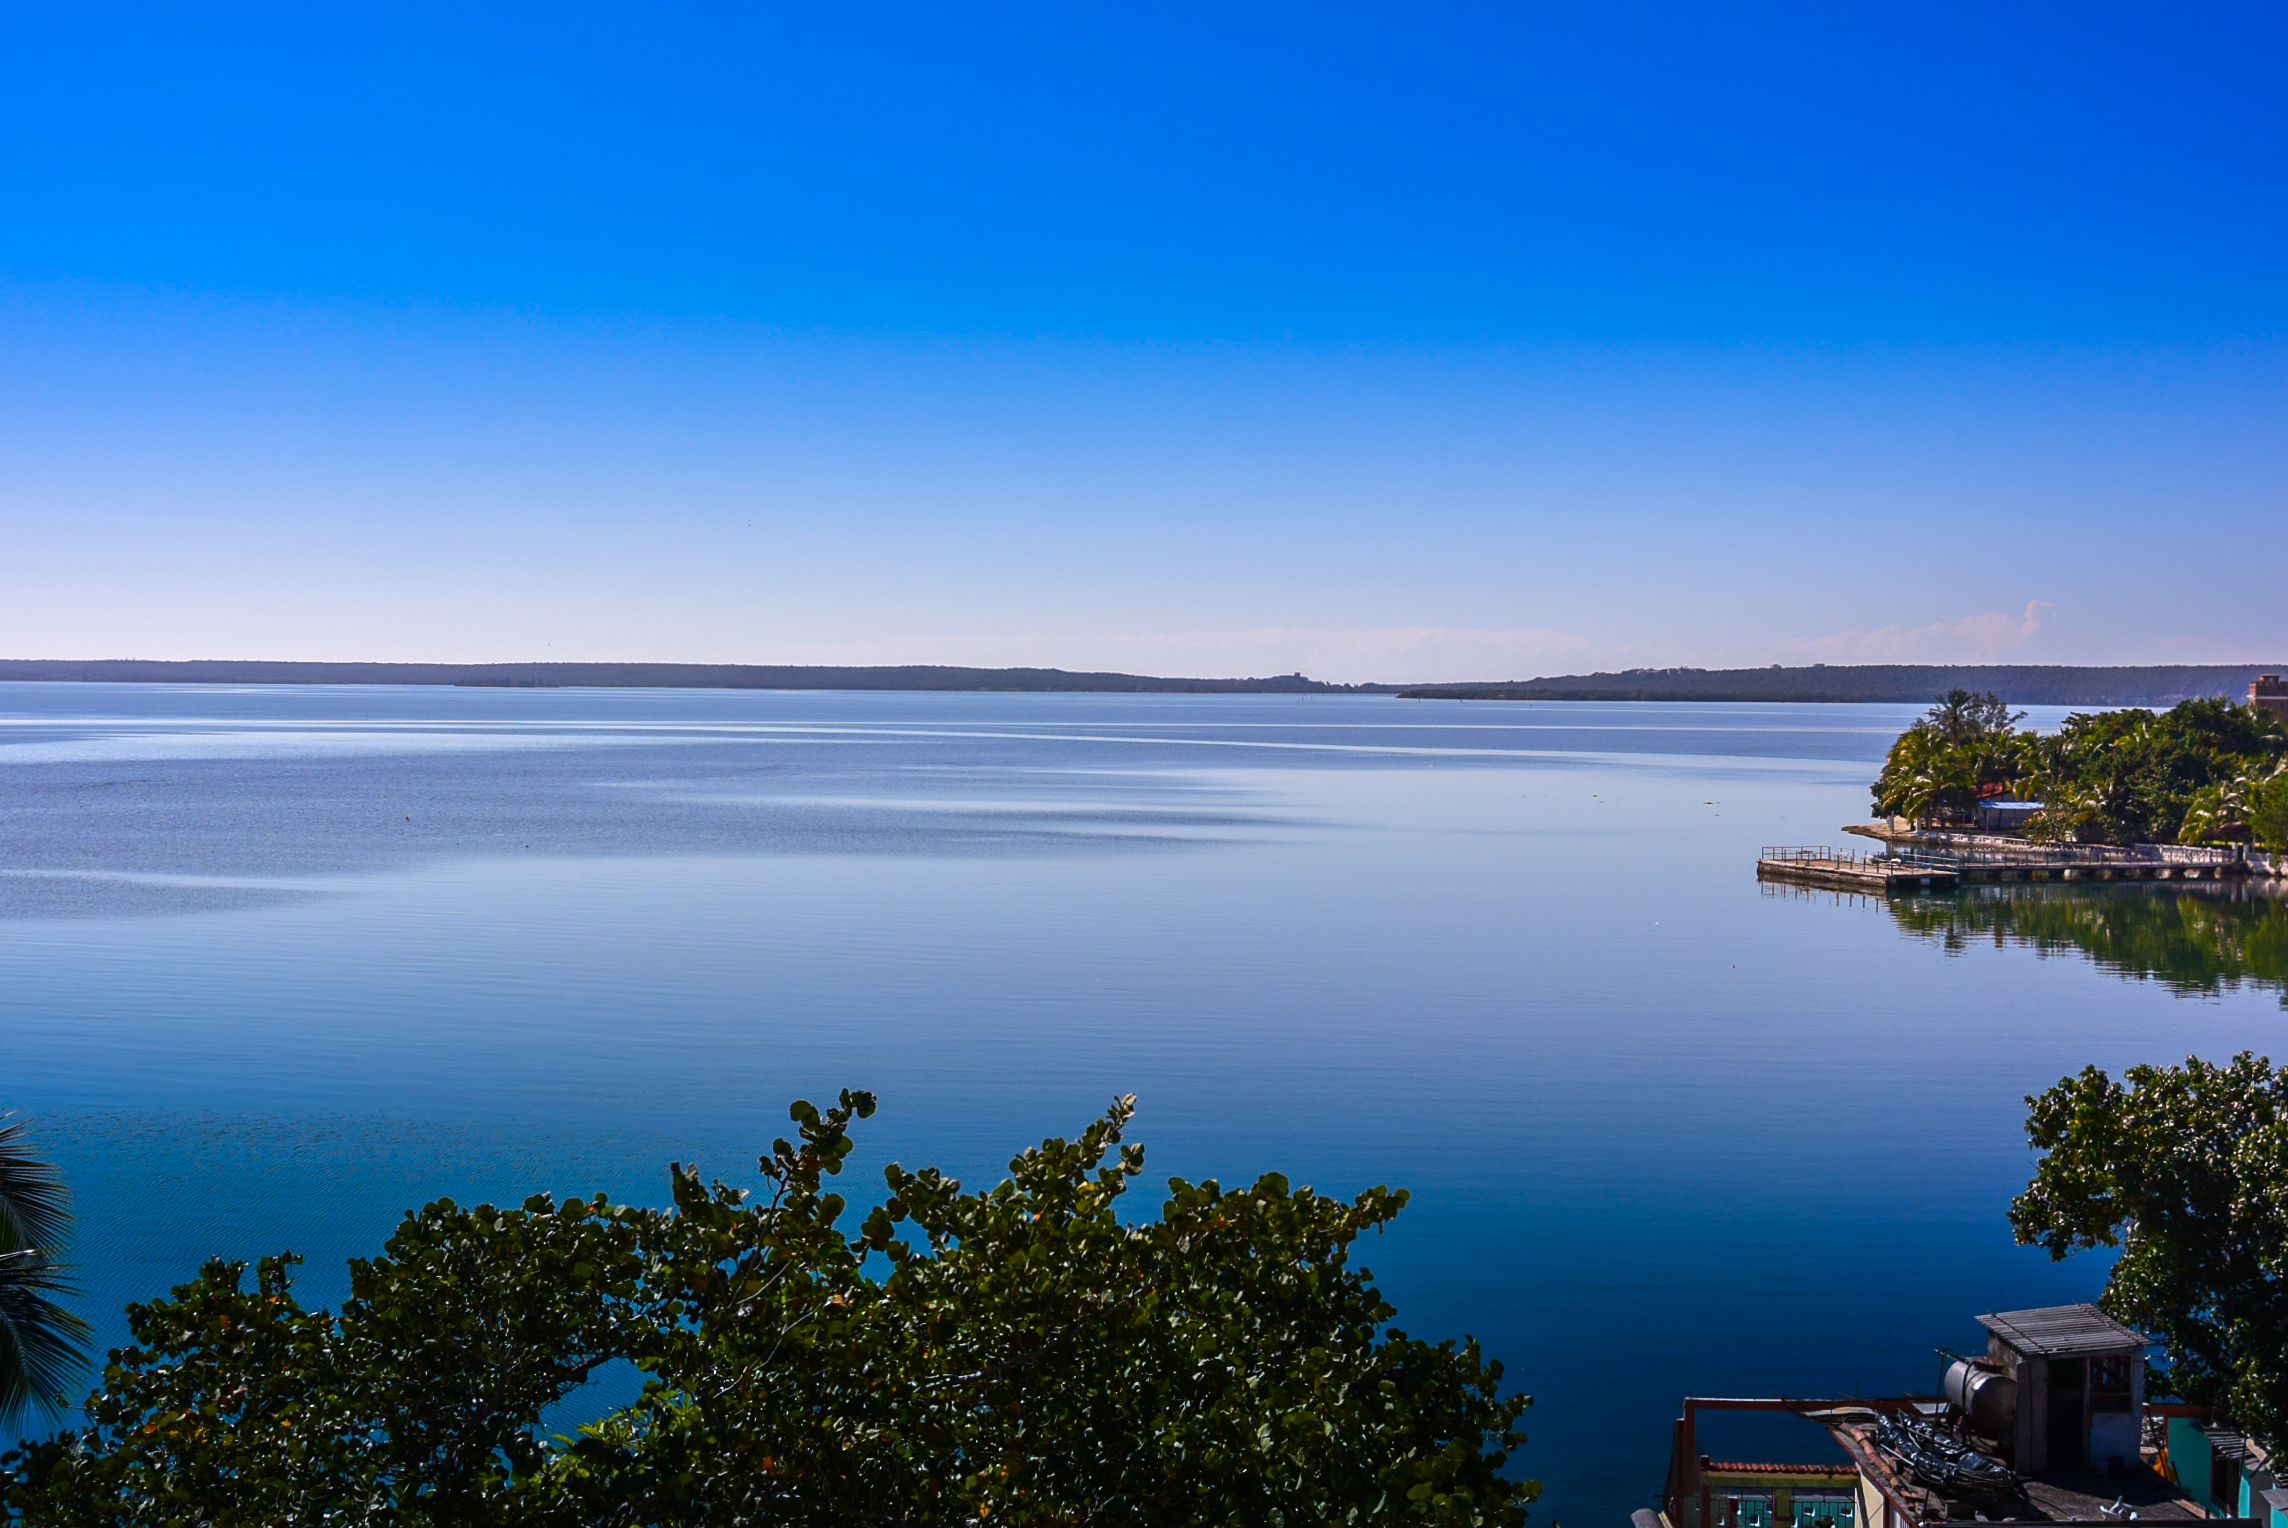
landscape, sea, coast, water, ocean, horizon, shore, lake, town, view, dawn, city, travel, dusk, cove, reflection, tropical, lagoon, bay, reservoir, tourism, body of water, cuba, archipelago, waterscape, caribbean, exotic, loch, cuban, destination, cienfuegos